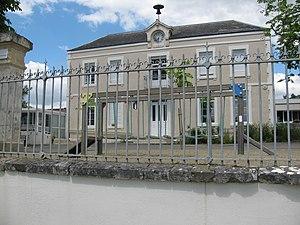
école de Lannux
Lannux est une commune française située dans le département du Gers, en région Occitanie.